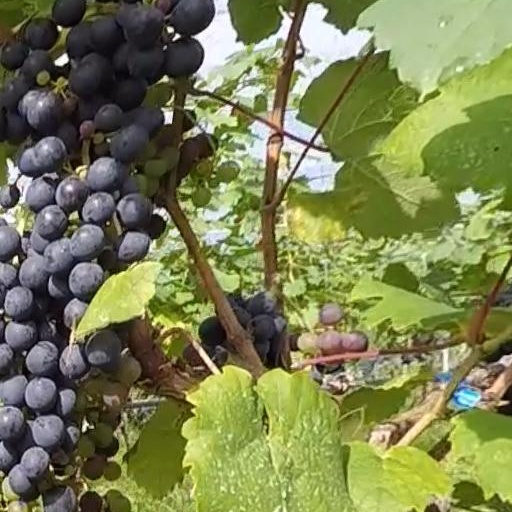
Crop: grape